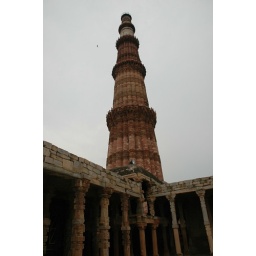
Fluted red sandstone tower - work on it started in 1199